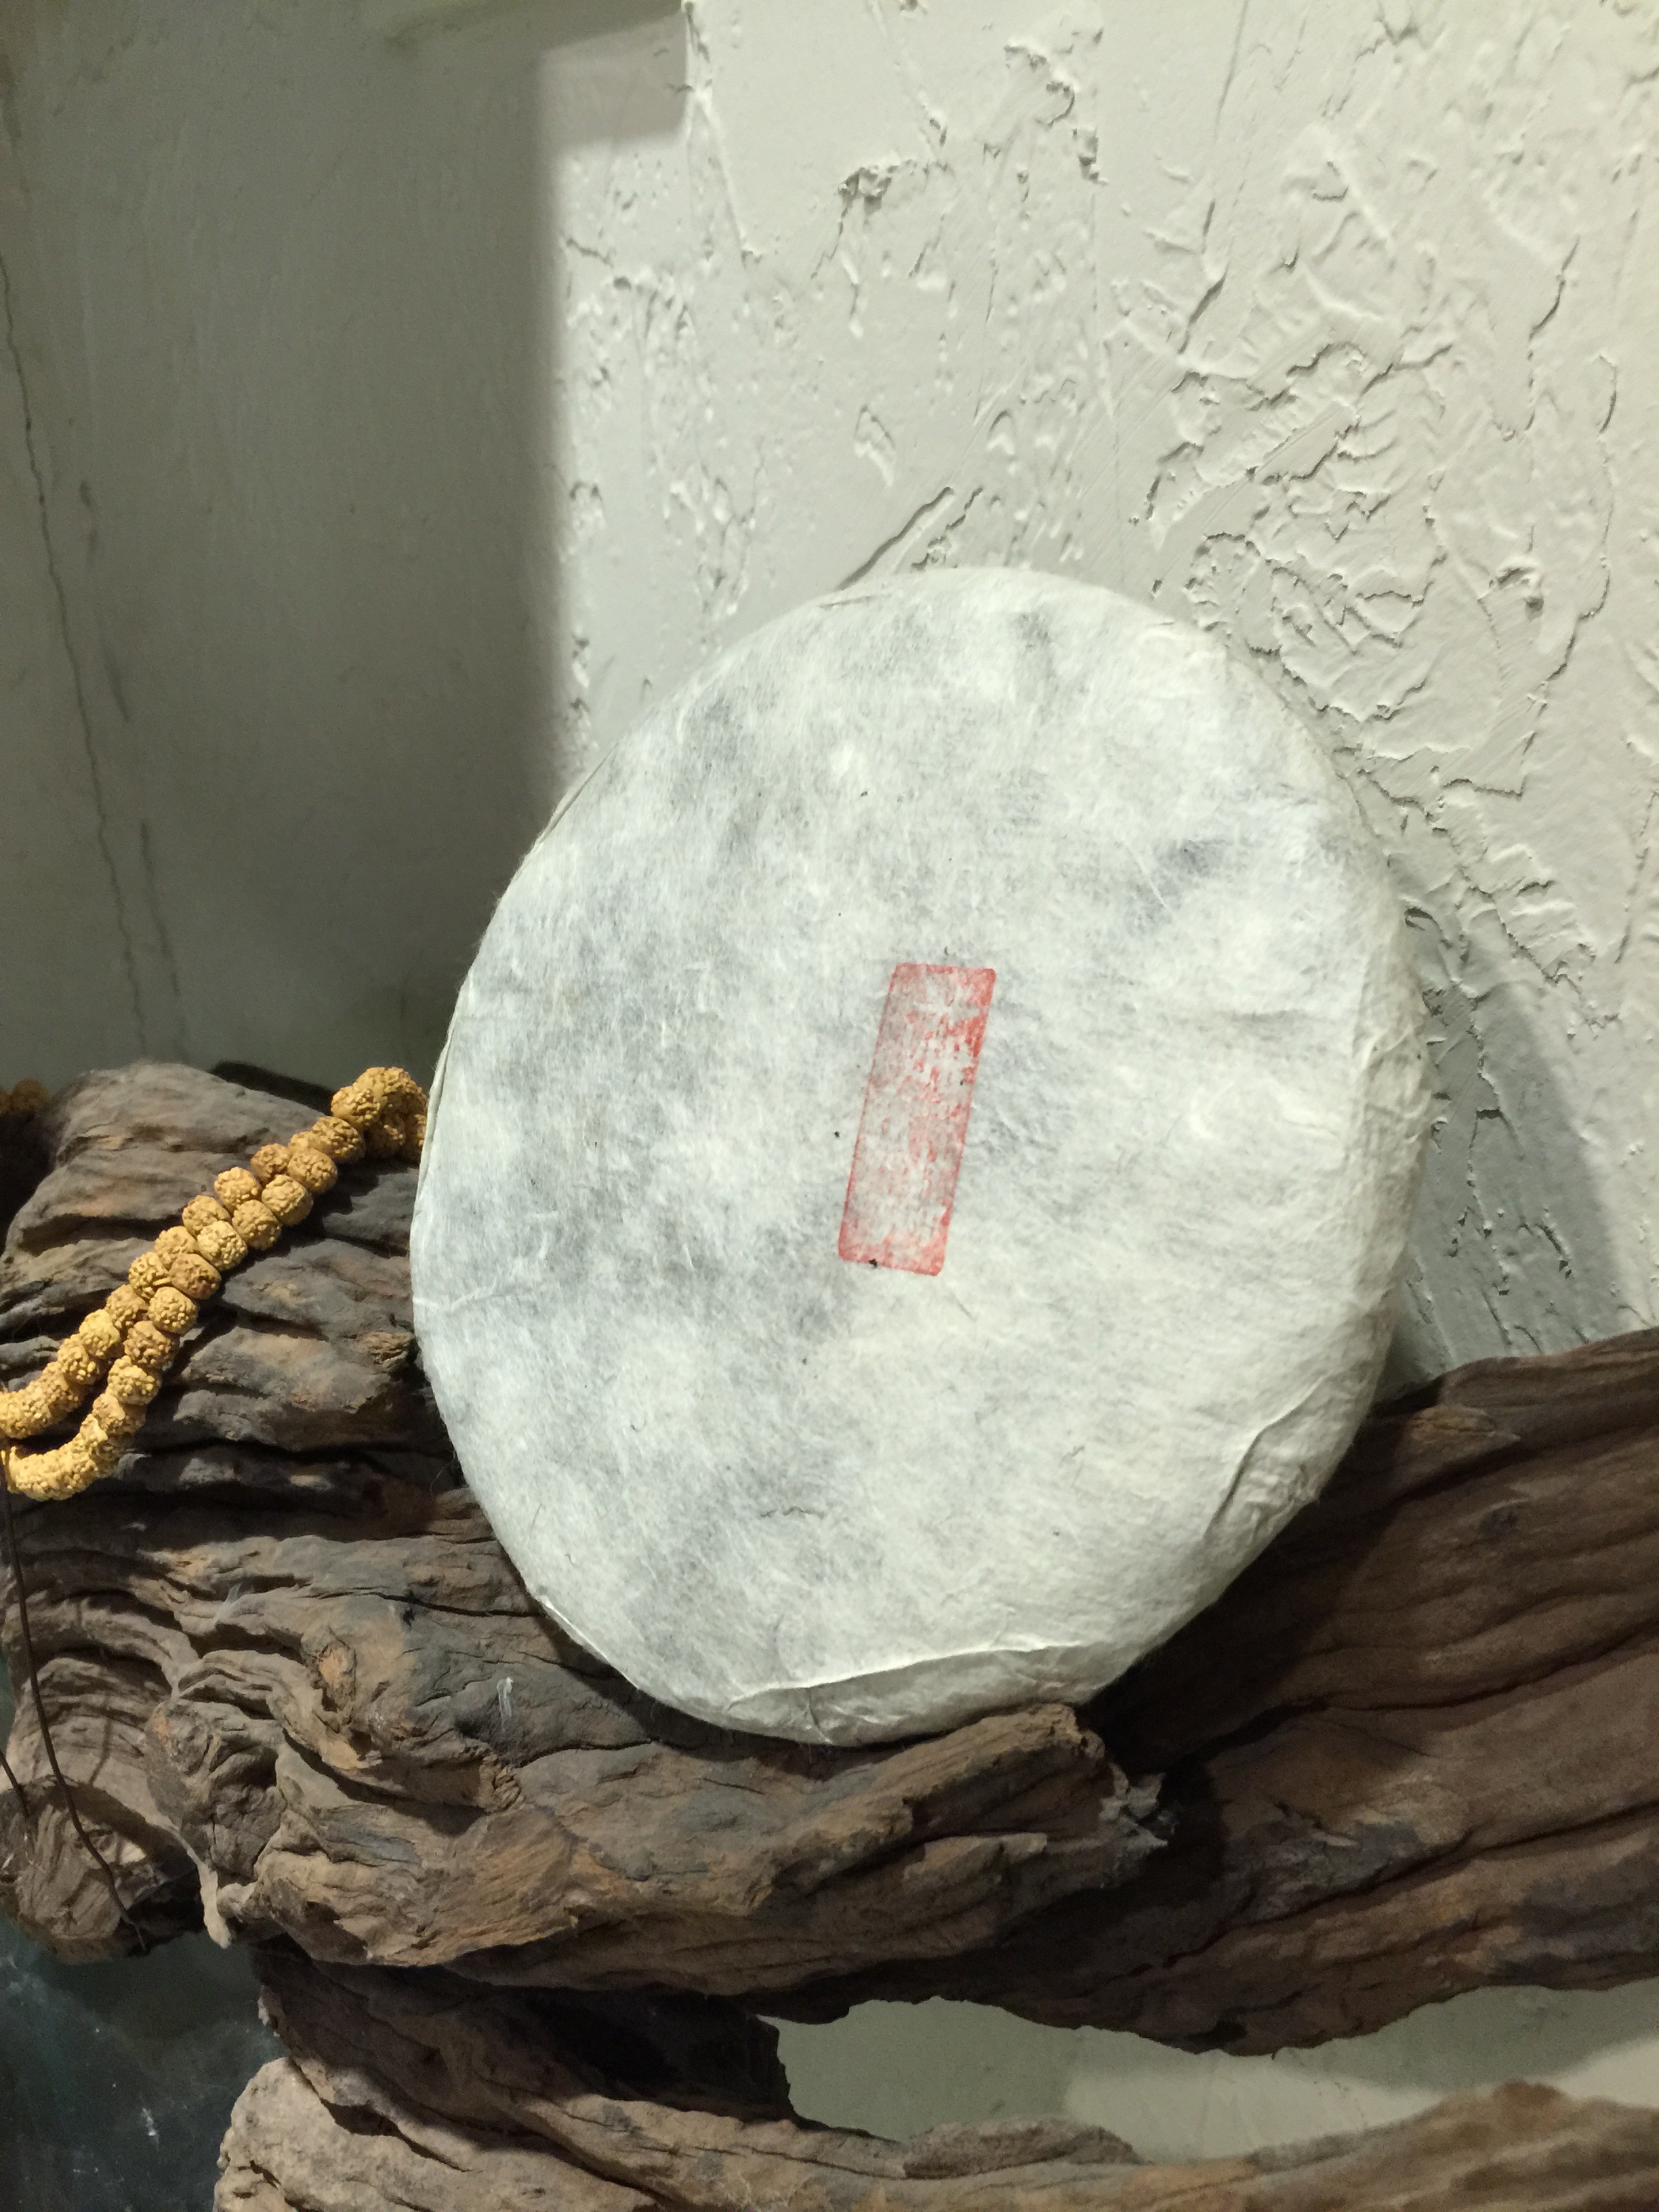
rock, wood, tea, material, sculpture, art, carving, pu erh tea, tea cake